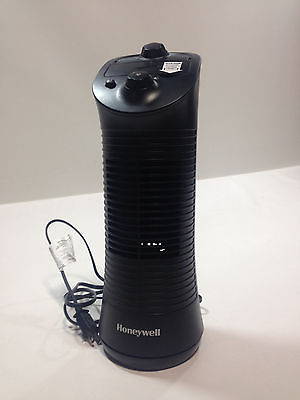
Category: fan